Battle of Leipzig

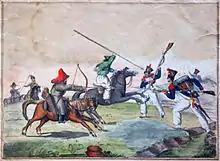
French soldiers in skirmish with Bashkirs and Cossacks

General Platov's Russian heavy artillery began to fire on the Saxons around Paunsdorf. Langeron placed pontoon bridges over the Parthe River and a flying bridge via Mockau. Large masses of troops had now moved to the east bank of the river. Meanwhile, Russian and Austrian forces began attacking French and Saxon positions in Paunsdorf, but after counterattacks by French infantry and deadly canister shots from Franco-Saxon batteries, were driven back. After their withdrawal, the Allied troops were pursued by French infantry before being counterattacked by Austrian hussar cavalry, in turn driving the French back. The town itself was still held by five Franco-Saxon battalions. Captain Bogue of the British Rocket Brigade, advanced with his unit and began firing Congreve rockets into the town, causing the defenders to fall back in disorder. Bogue, seizing the moment, charged at the head of his escort squadron of cavalry. This small force was in turn being driven out of Paunsdorf, but a barrage of rockets fired in close support again caused the French troops to break ranks.